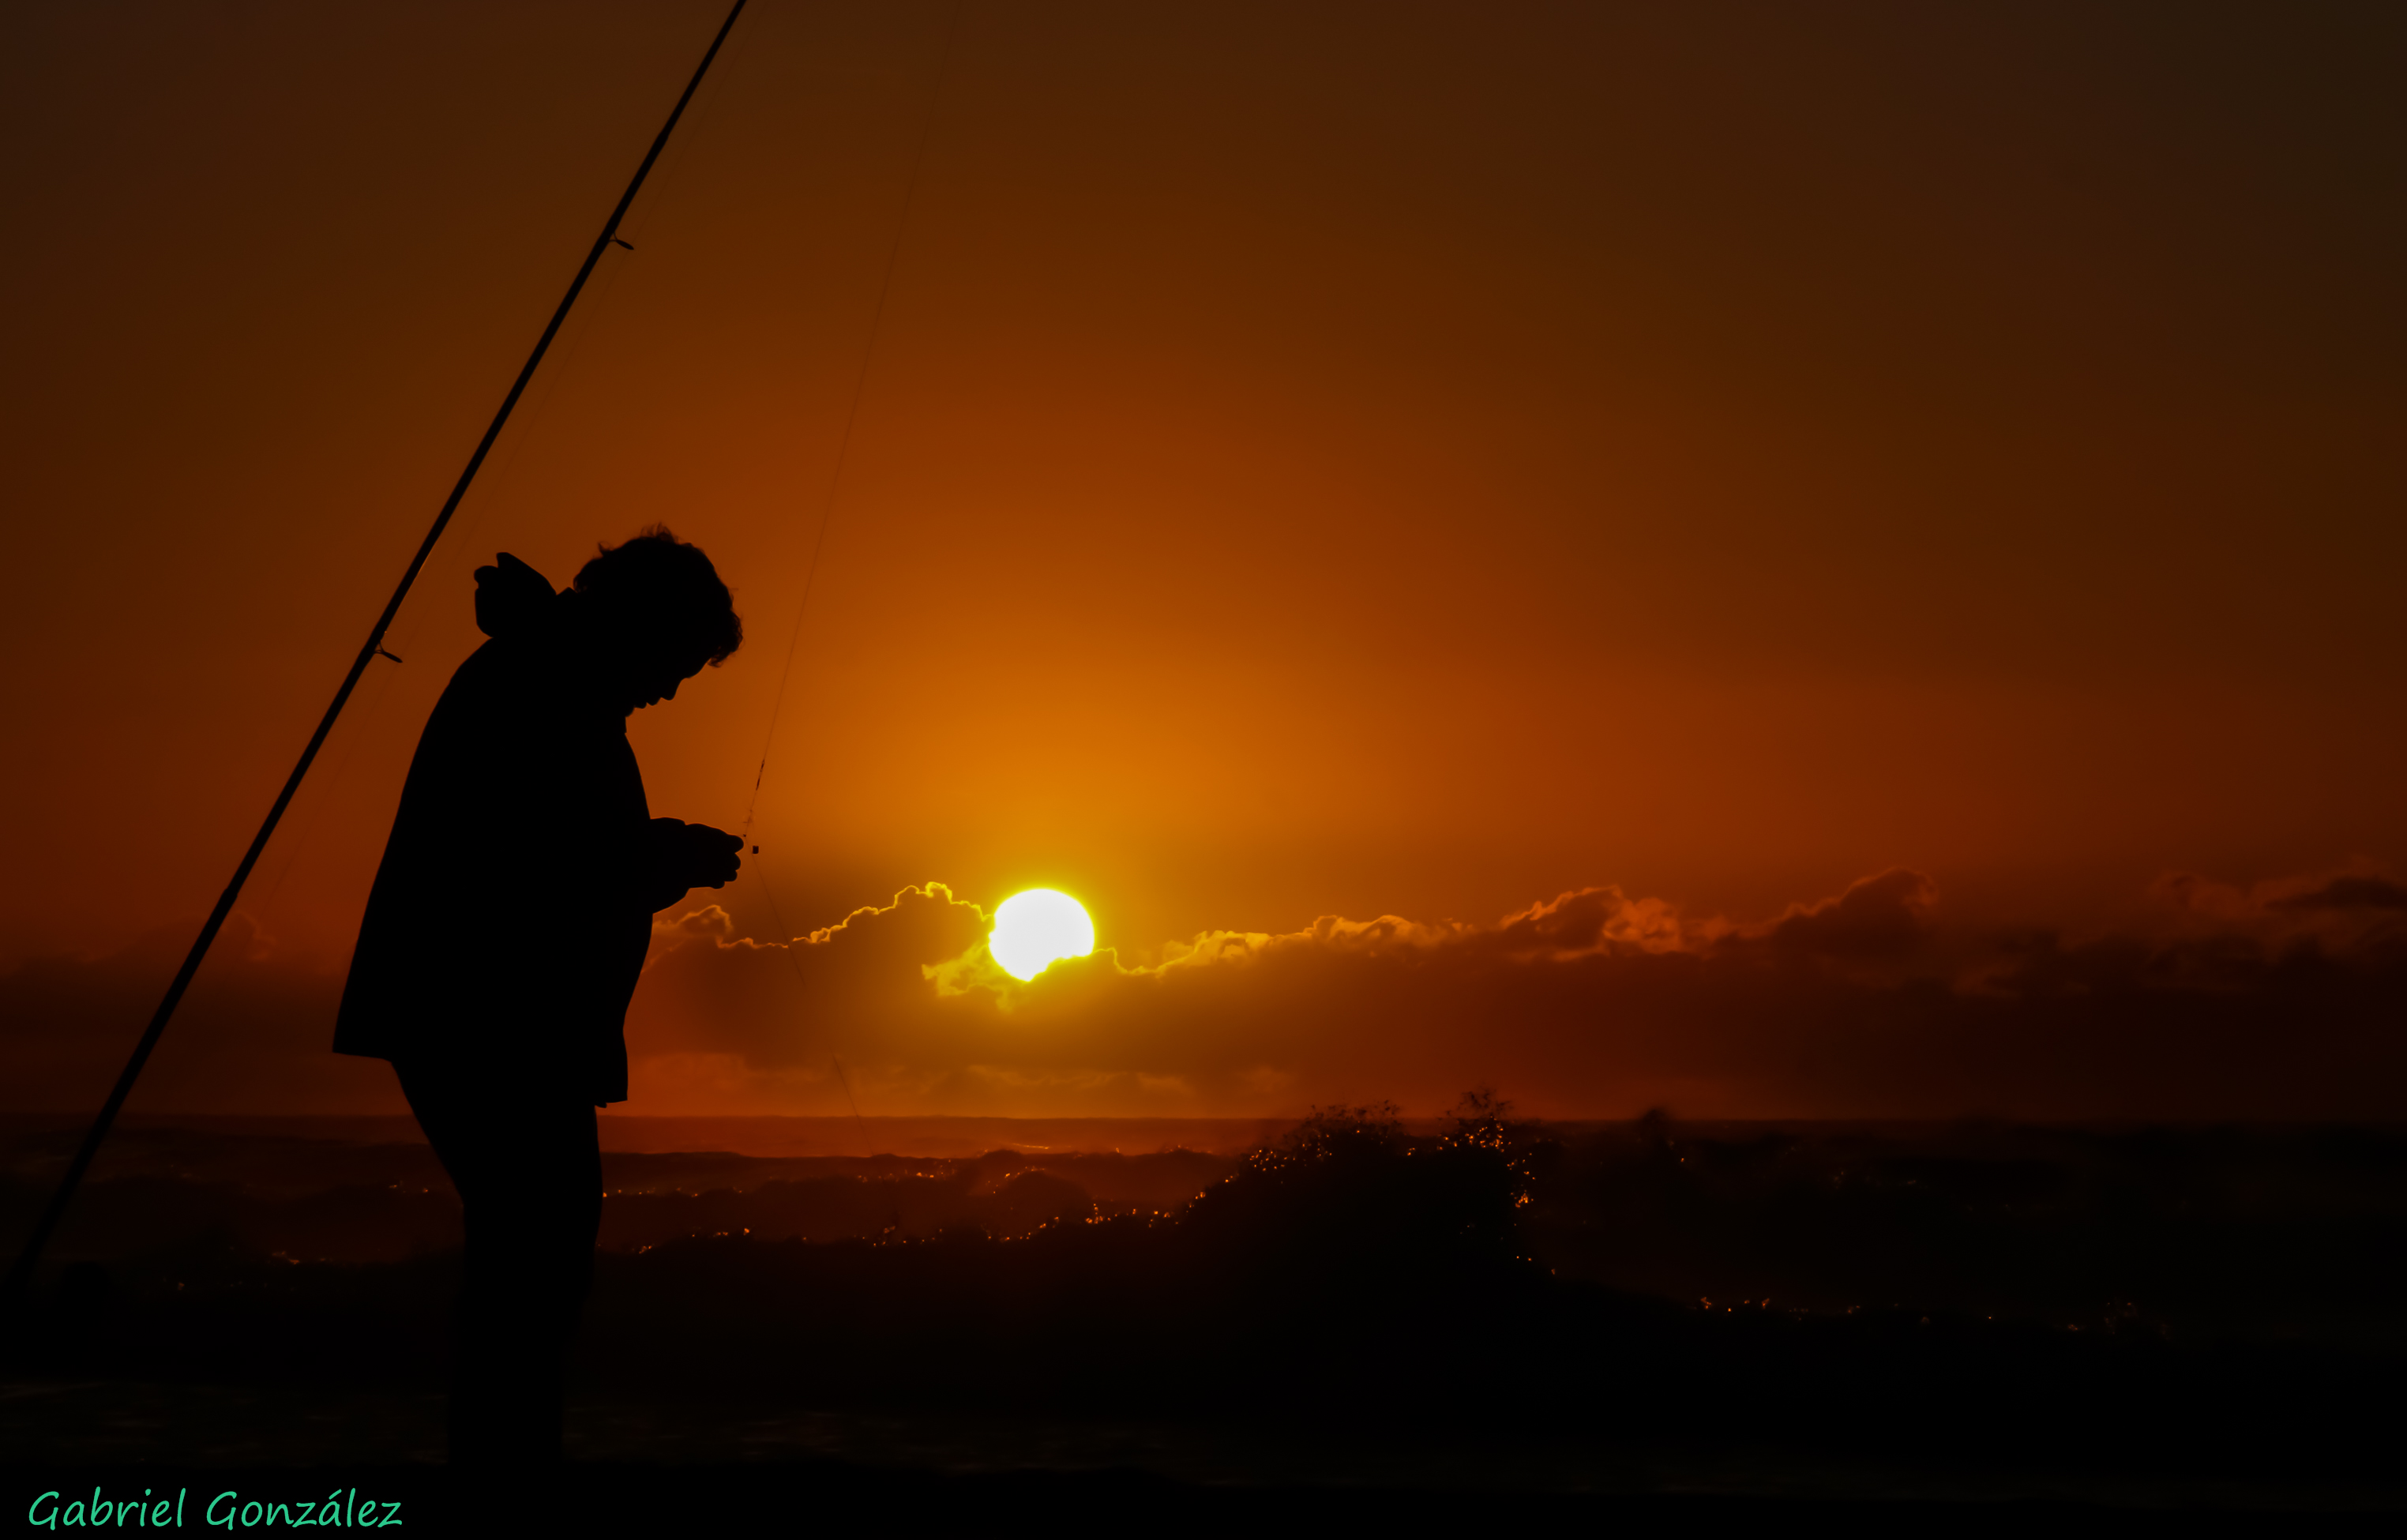
landscape, horizon, silhouette, light, cloud, sky, sun, sunrise, sunset, night, sunlight, morning, dawn, atmosphere, photo, dusk, evening, darkness, puestadesol, portugal, paisajes, nocturna, a77, g, ggl1, gaby1, xovesphoto, sonya77, sony16105mm, gphoto, gabrielcorua, xelodegalicia, ancora, afterglow, atmospheric phenomenon